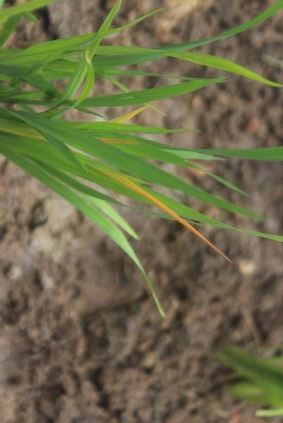
Disease: Tungro